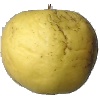
Label: Apple Golden 1